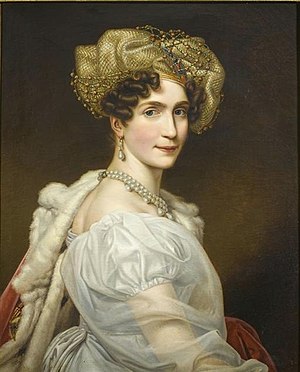
Augusta af Bayern
Augusta af Bayern. Datter af Maximilian 1. Joseph af Bayern og Auguste Wilhelmine Maria af Hessen-Darmstadt. Gift 1806 i München med Eugène de Beauharnais.